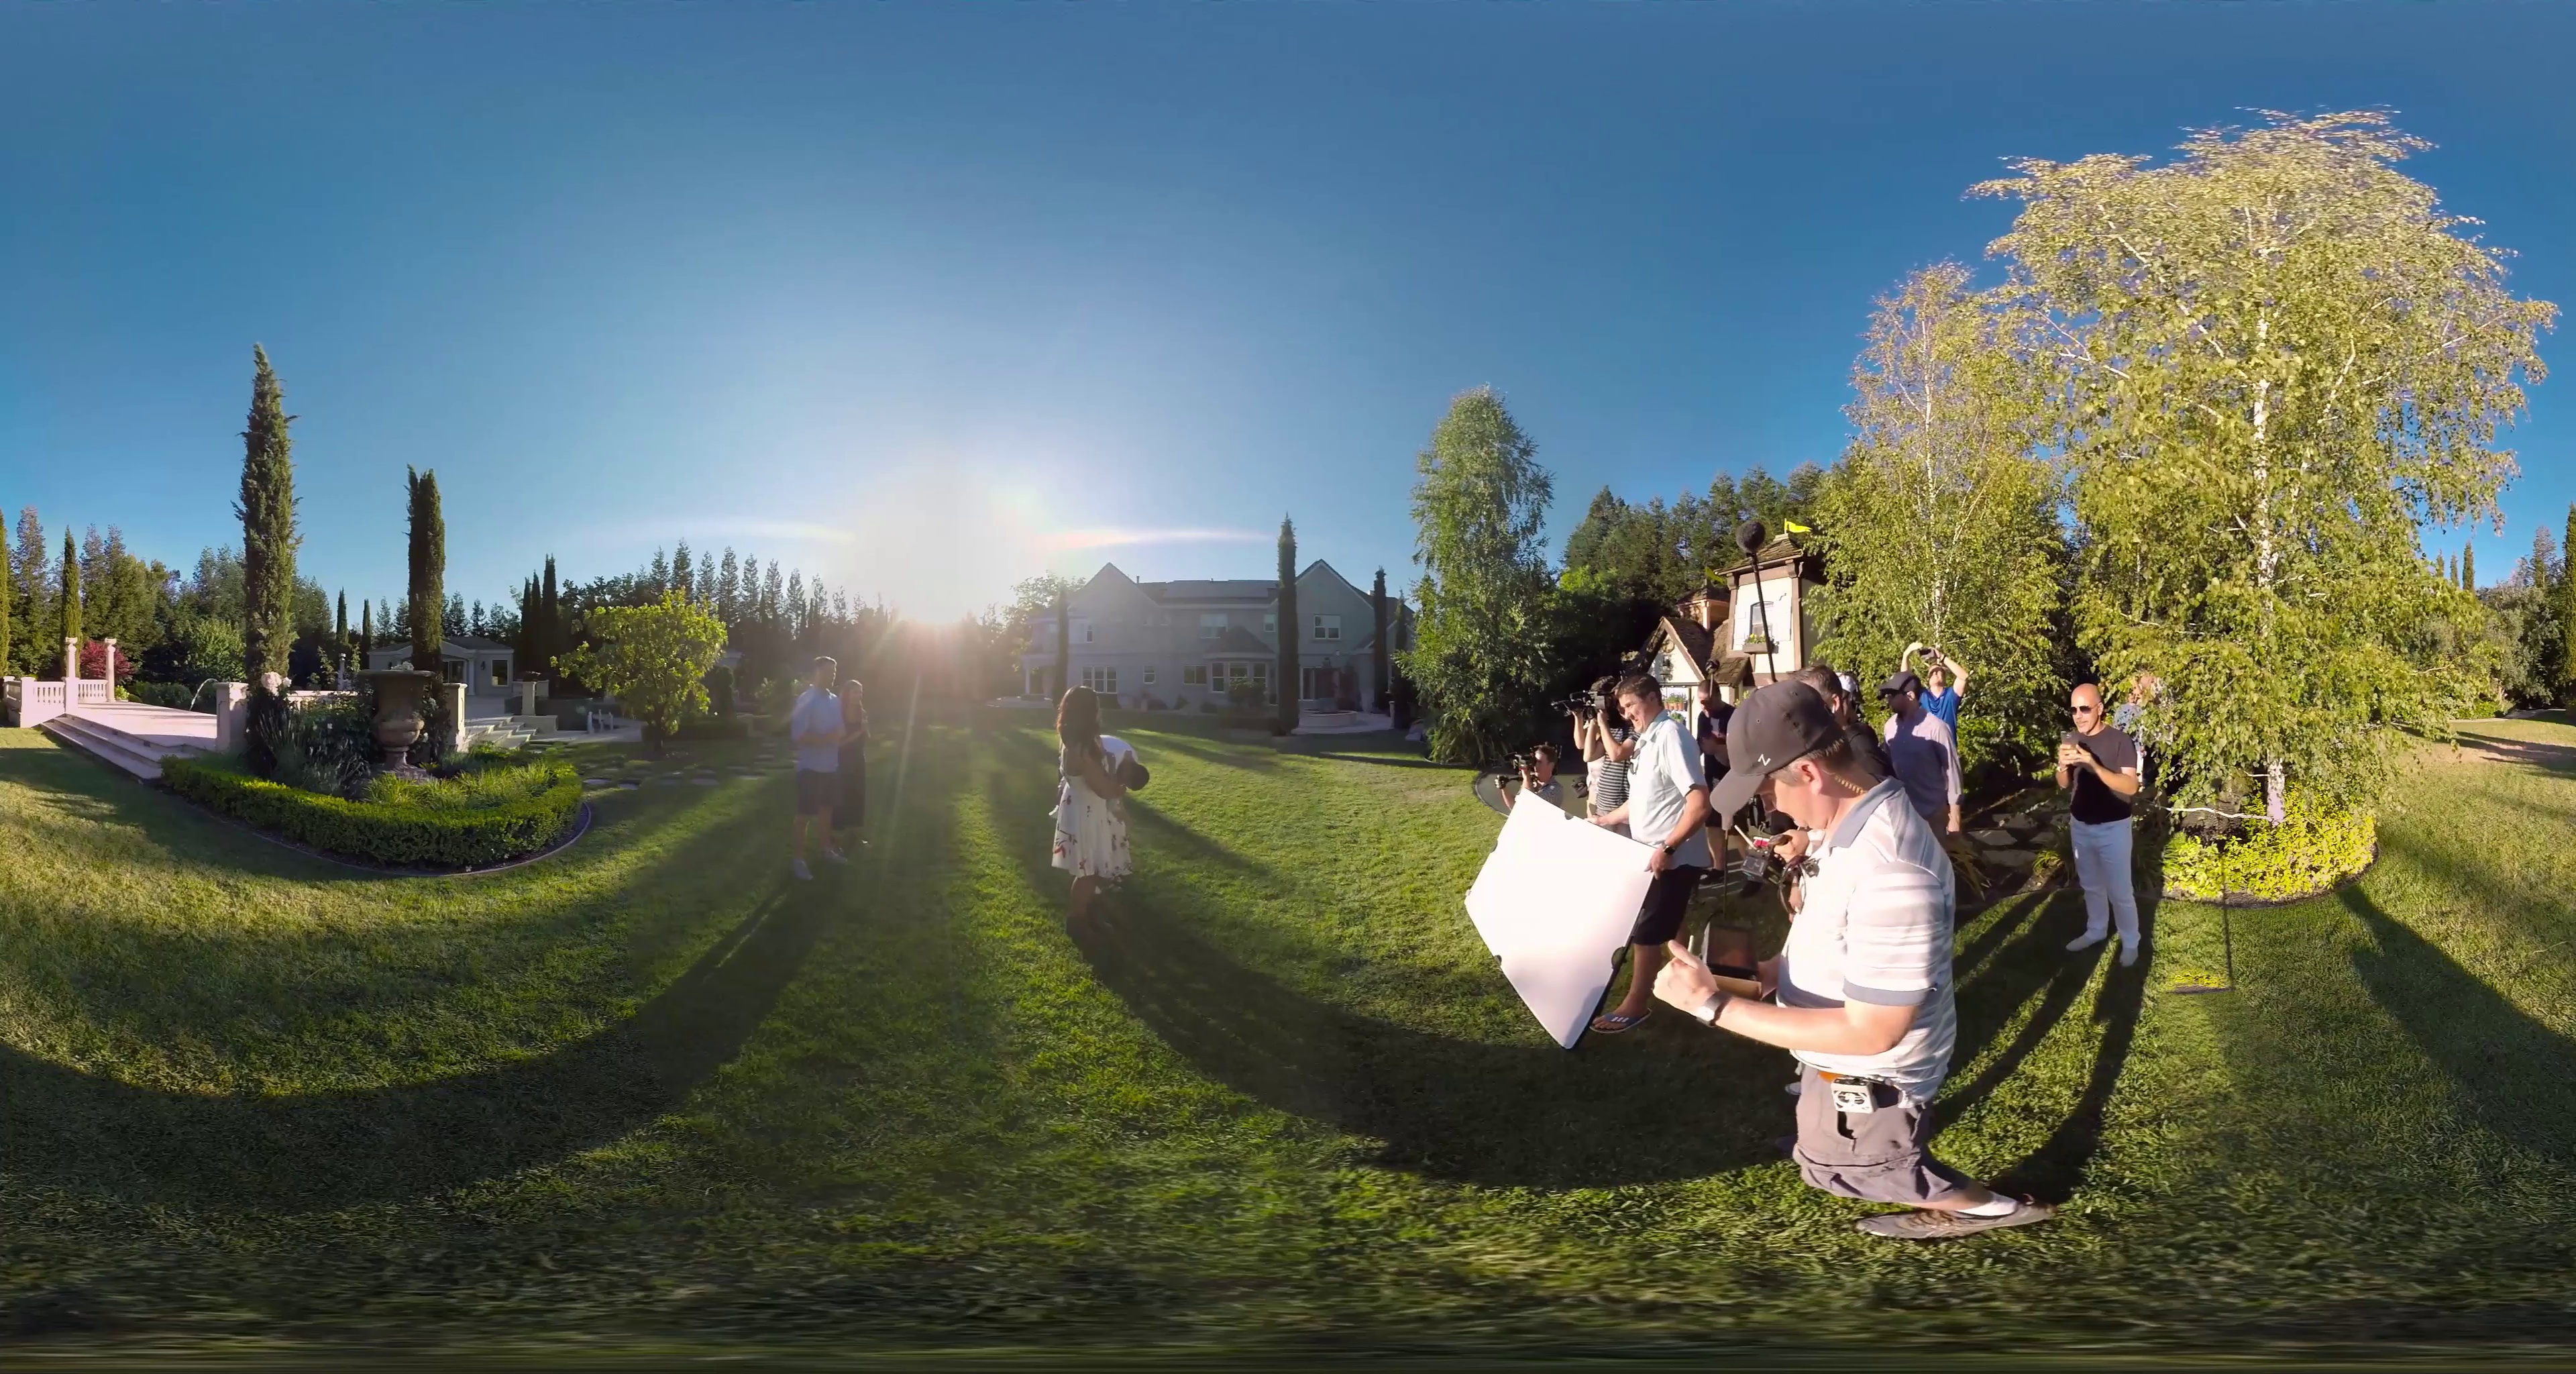
Referred object: Man in black wearing sunglasses

Referred object: turn right to the kneeling crew member who is holding the reflector

Referred object: the kneeling man opposite the woman in the white dress